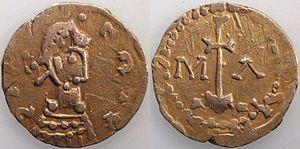
Solidus de Sigebert III frappé à Marseille (639-656). BNF, monnaies, médailles et antiques. Avers